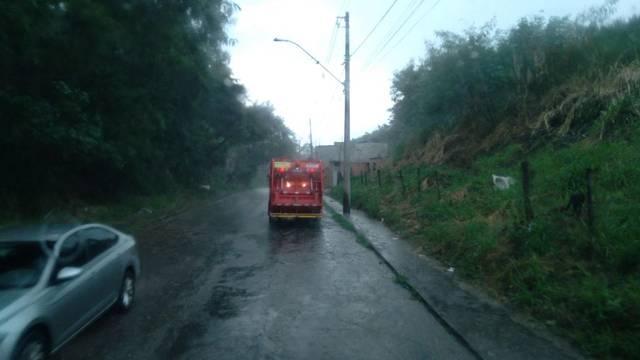
Region: Brazil
Coordinates: -19.863, -43.893